Bill Deasy

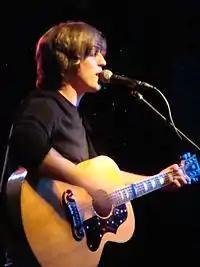
Performing at his annual Boxing Day performance at the Club Cafe. Pittsburgh, PA. December 26, 2008

"Spring Lies Waiting" was Deasy's first solo effort, made while The Gathering Field was still together and produced by the band's lead guitarist and producer, Dave Brown.